Maule Valley

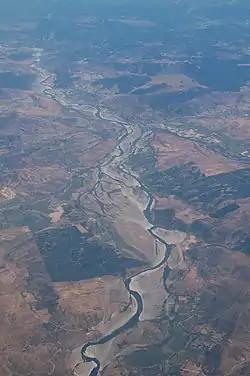
Rio Maule.

Maule Valley is a wine-producing region in Chile's Central Valley and is a Denomination of Origin (DO) as defined by the Chilean Appellation system, the legally defined and protected geographical indication used to identify where the grapes for a wine were grown. The area is located 250 km (155 mi) south of Santiago, Chile’s capital city, and forms part of the Central Valley region. It is one of the largest winegrowing regions in Chile and is also one of the country's oldest and most diverse valleys.